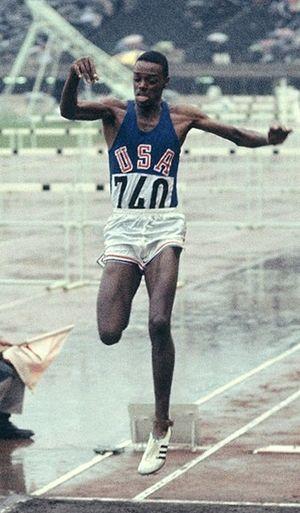
Ralph Harold Boston, né le 9 mai 1939 à Laurel, est un athlète américain spécialiste du saut en longueur. Champion olympique en 1960, il a amélioré à six reprises le record du monde de la discipline.
Le saut en longueur masculin figure au programme des Jeux olympiques depuis la première édition, en 1896 à Athènes. Les femmes participent à cette épreuve depuis les Jeux de 1948, à Londres.